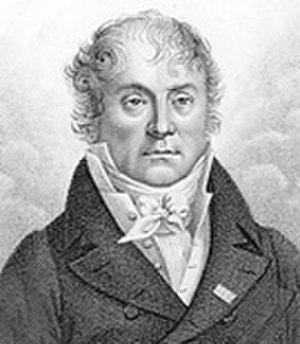
L’histoire de Corfou est fortement liée à sa position géographique stratégique. Corfou est la plus septentrionale des îles Ioniennes, à la sortie de la mer Adriatique. Elle est à la frontière entre l'Occident et l'Orient. Corfou est la région grecque la plus proche de l'Italie, tout en étant à moins de trois kilomètres de la côte albanaise. Elle était une étape évidente sur la route du Levant, dans les deux sens.